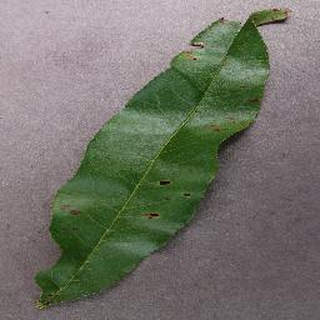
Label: peach_bacterial_spot